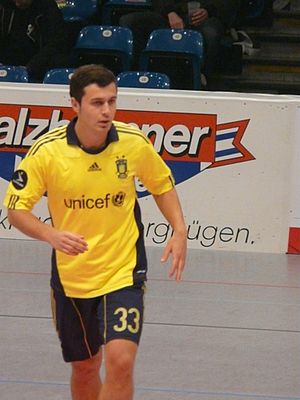
Beran Camili
Beran Camili 2010
Beran Camili er en makedonsk-albansk fodboldspiller, der spiller for Boldklubben Frem. Beran Camili startede i Frem som 8 årig, og fik allerede sin debut på Frem’s 1. hold, som blot 17 årig, i den danske 1. Division.